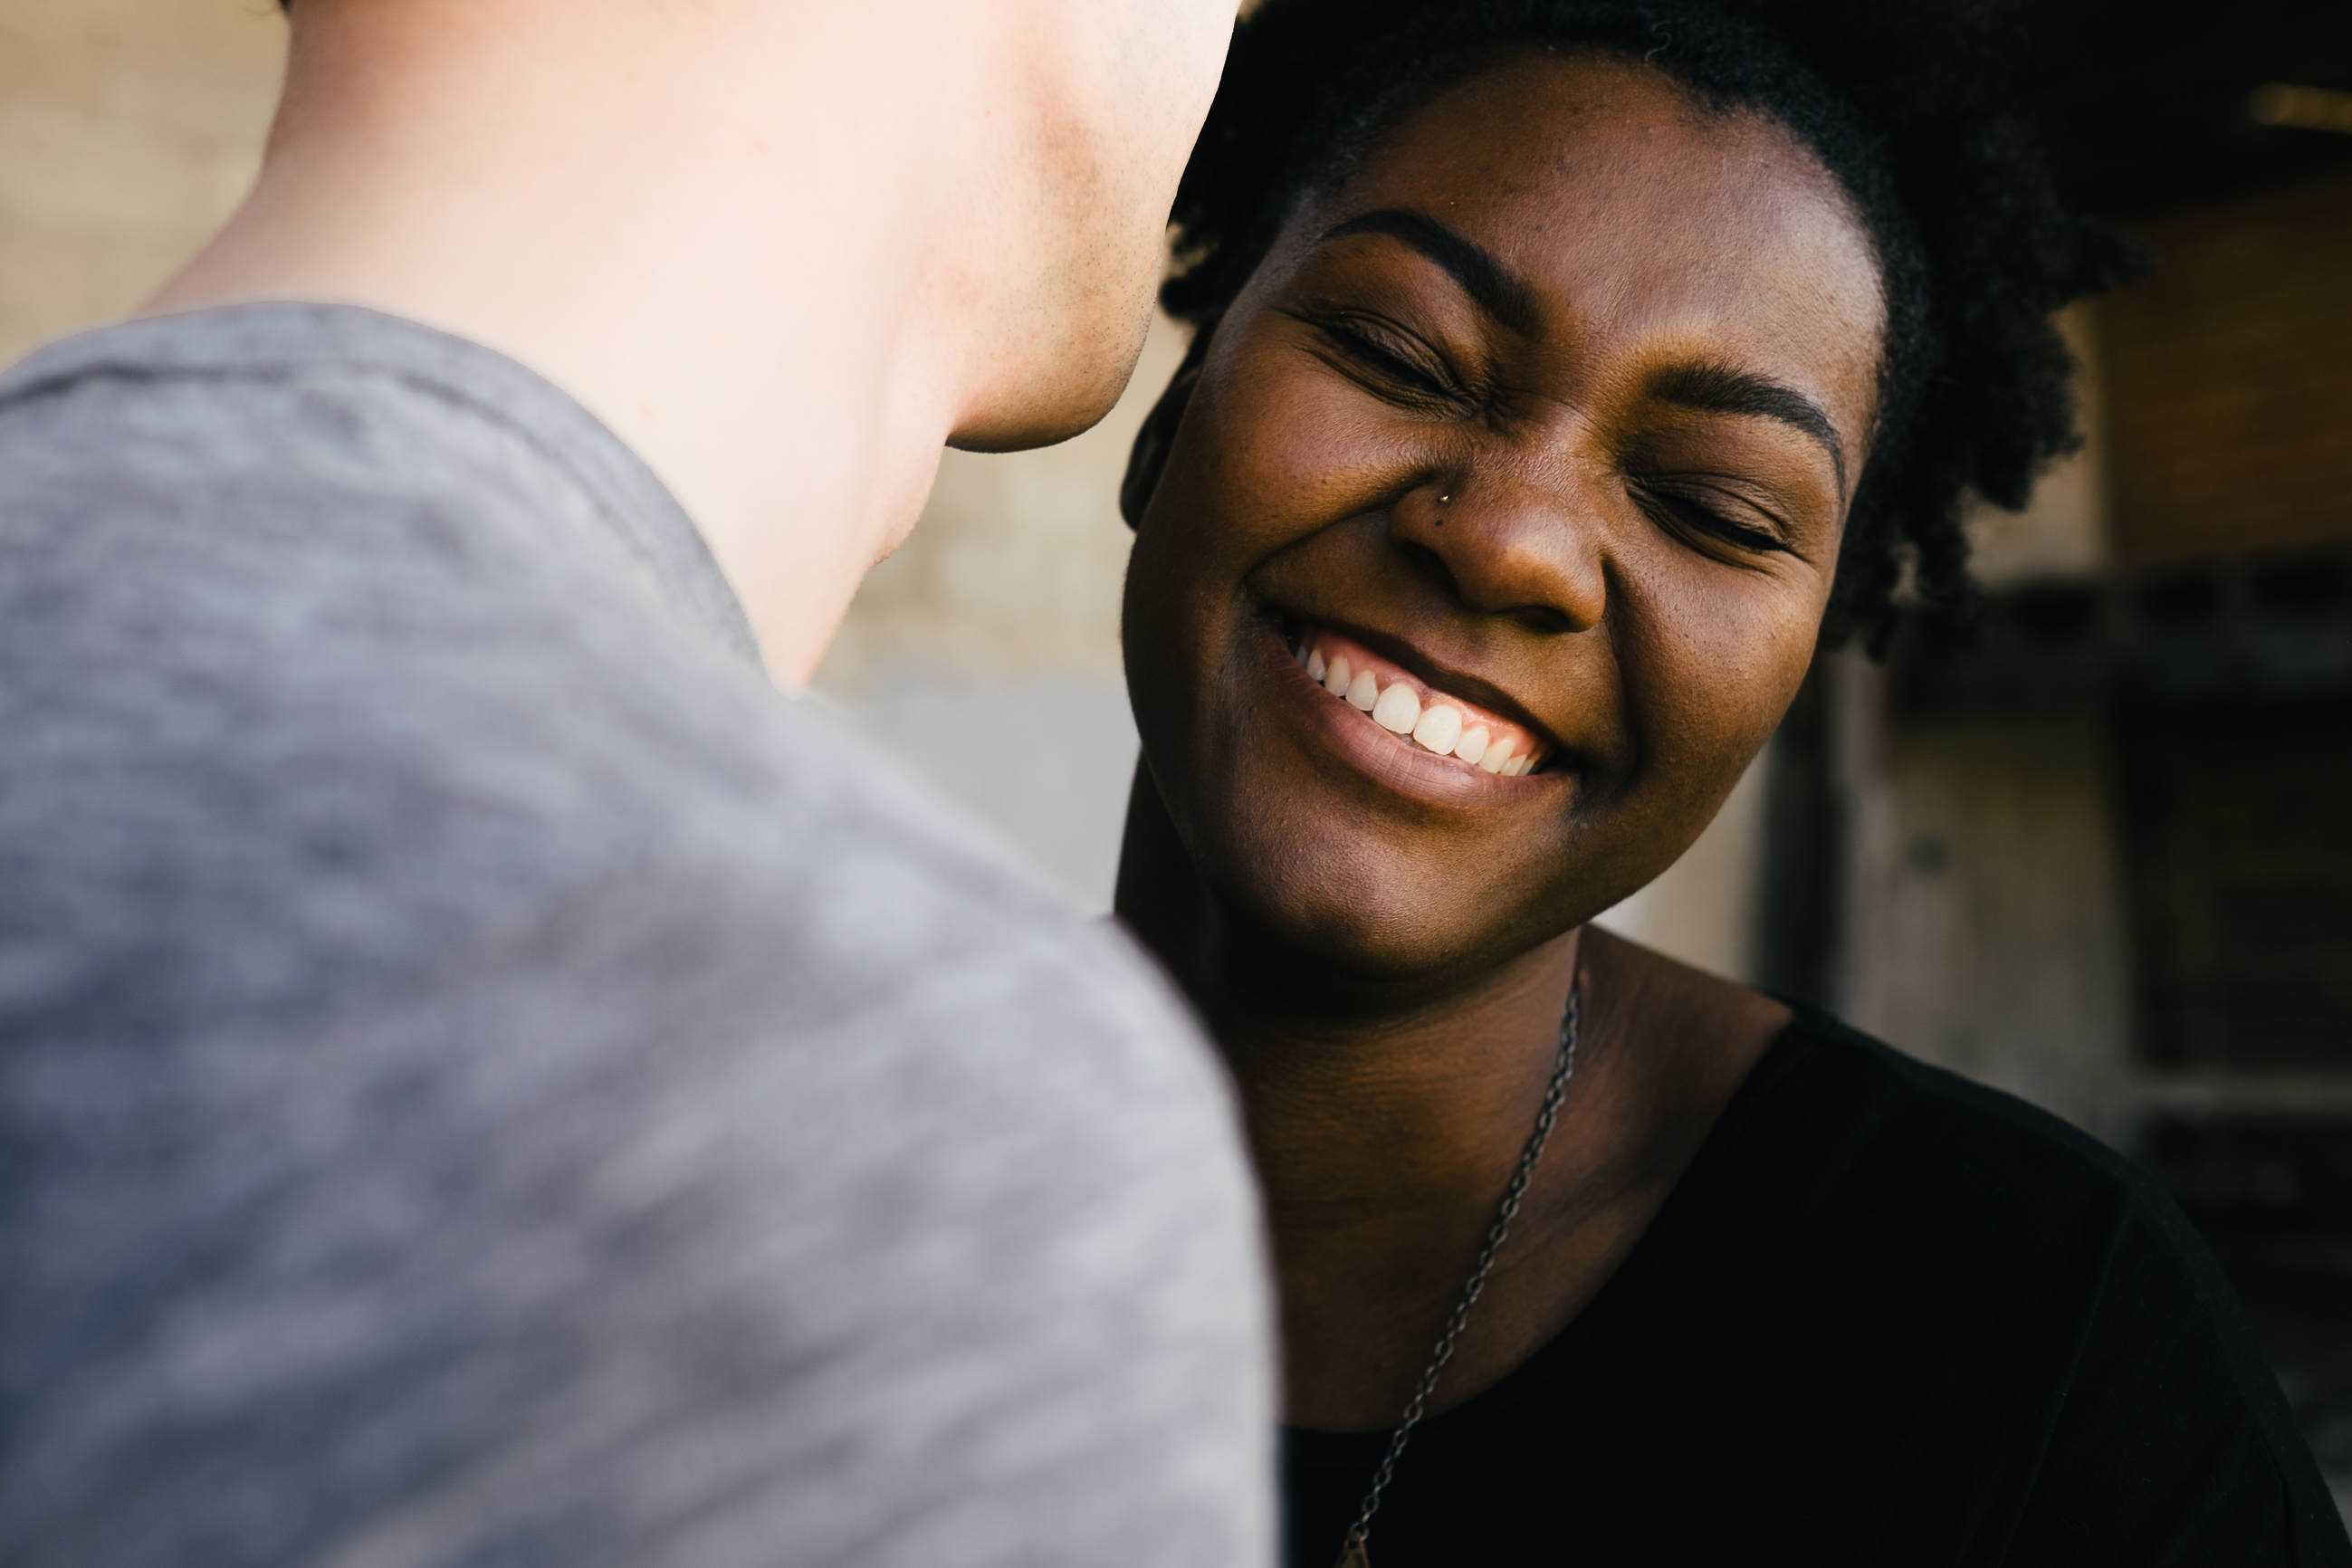
man, person, people, male, portrait, facial expression, smile, glasses, interaction